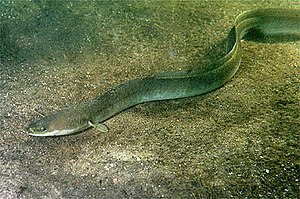
Europæisk ål
Ål